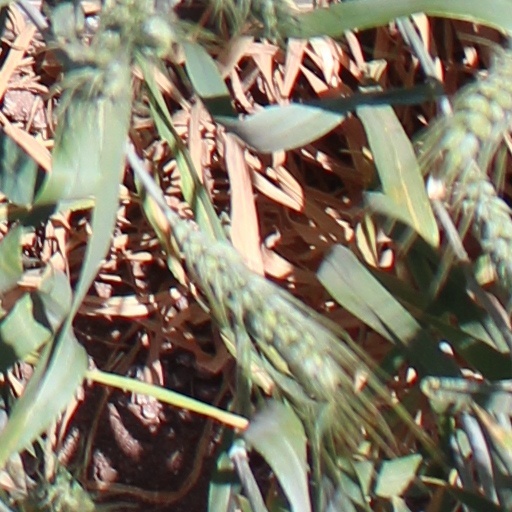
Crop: wheat